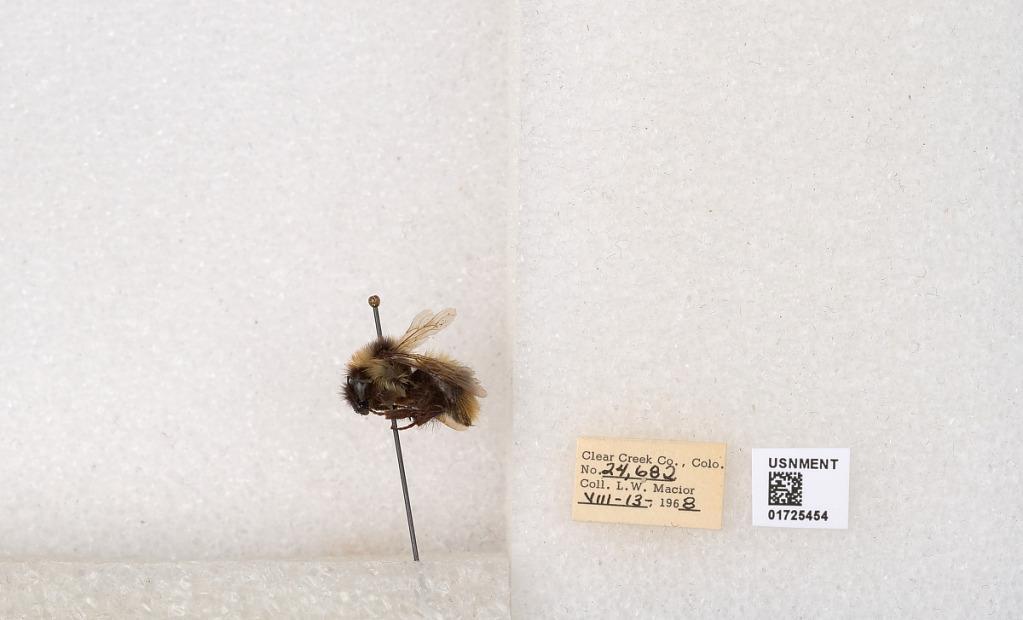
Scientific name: Bombus kirbyellus
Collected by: L. Macior
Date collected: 1968-8-13
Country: United States
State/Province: Colorado
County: Clear Creek
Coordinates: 39.6891, -105.644